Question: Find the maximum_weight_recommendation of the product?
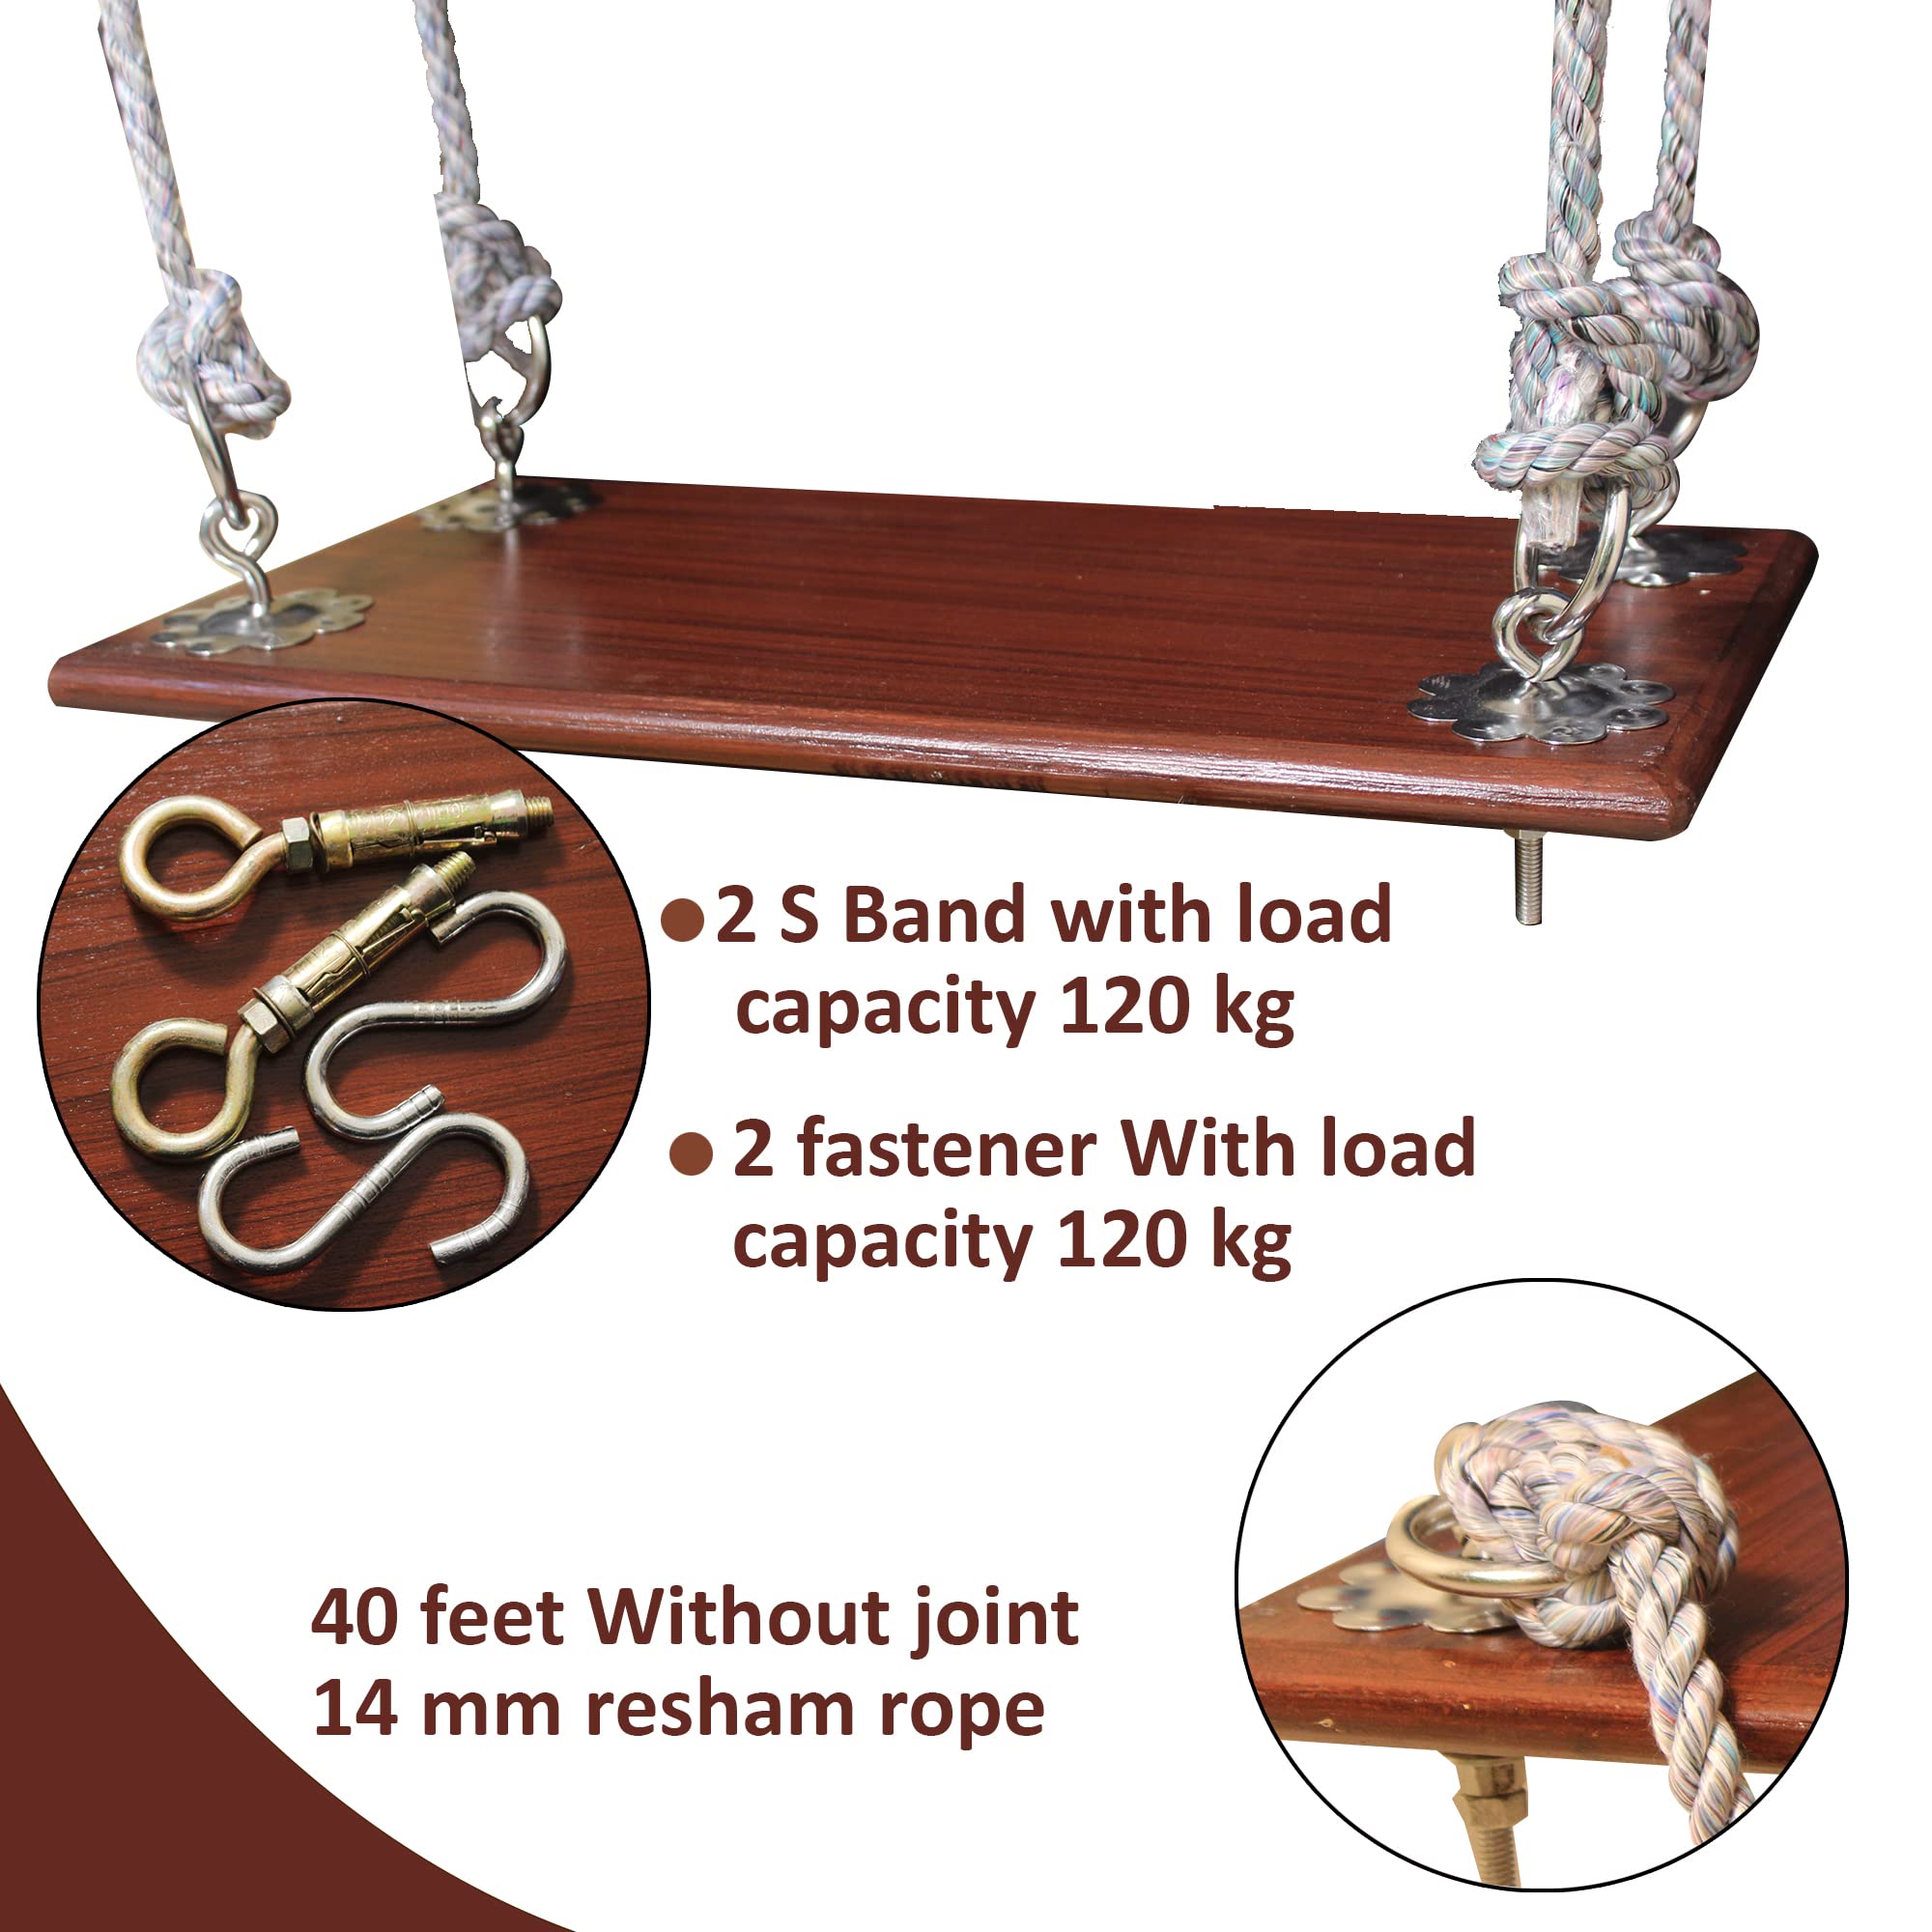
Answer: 120 kilogram